No frills

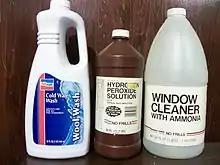
Pathmark generic products, including "No Frills" brand peroxide and window cleaner

*Dia and Ed are all part of the Dia Group, which is in turn part of the Carrefour Group. (Brazil, Spain)